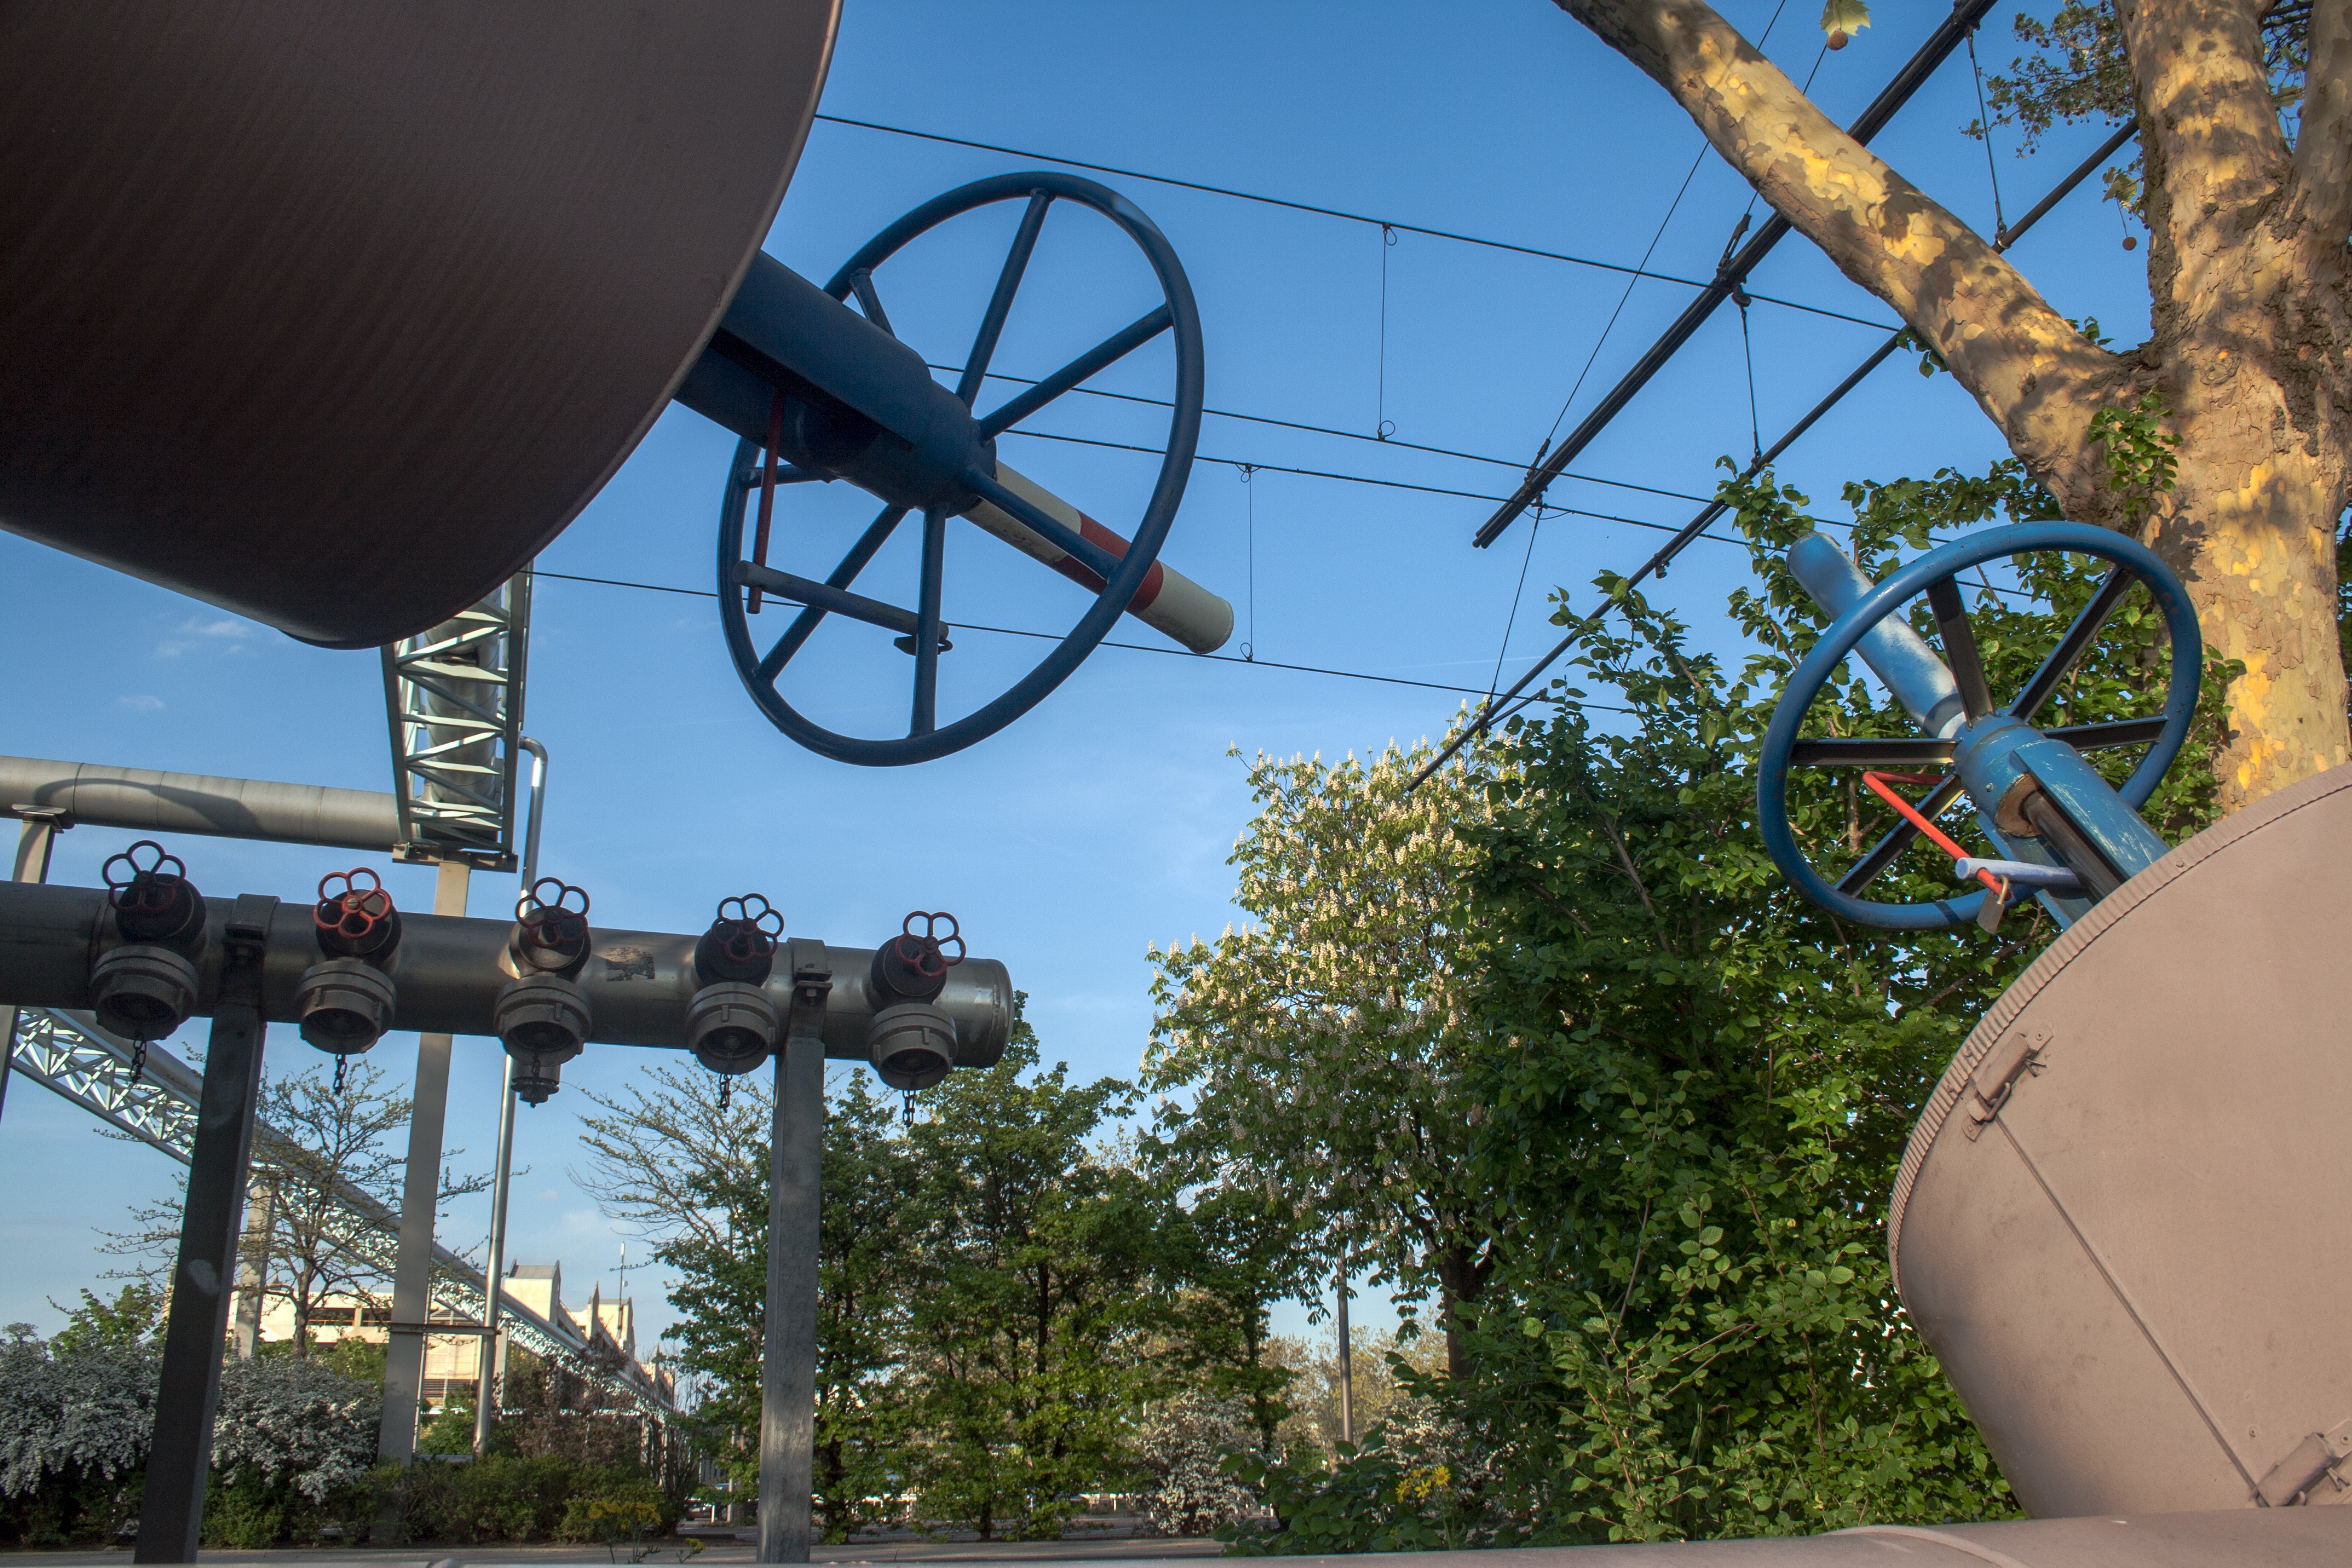
amusement park, park, industry, electricity, details, tourist attraction, pipeline